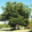
Label: oak_tree